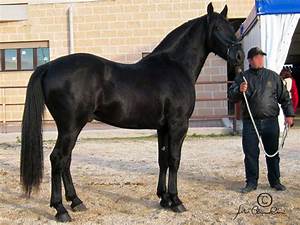
Label: cavallo